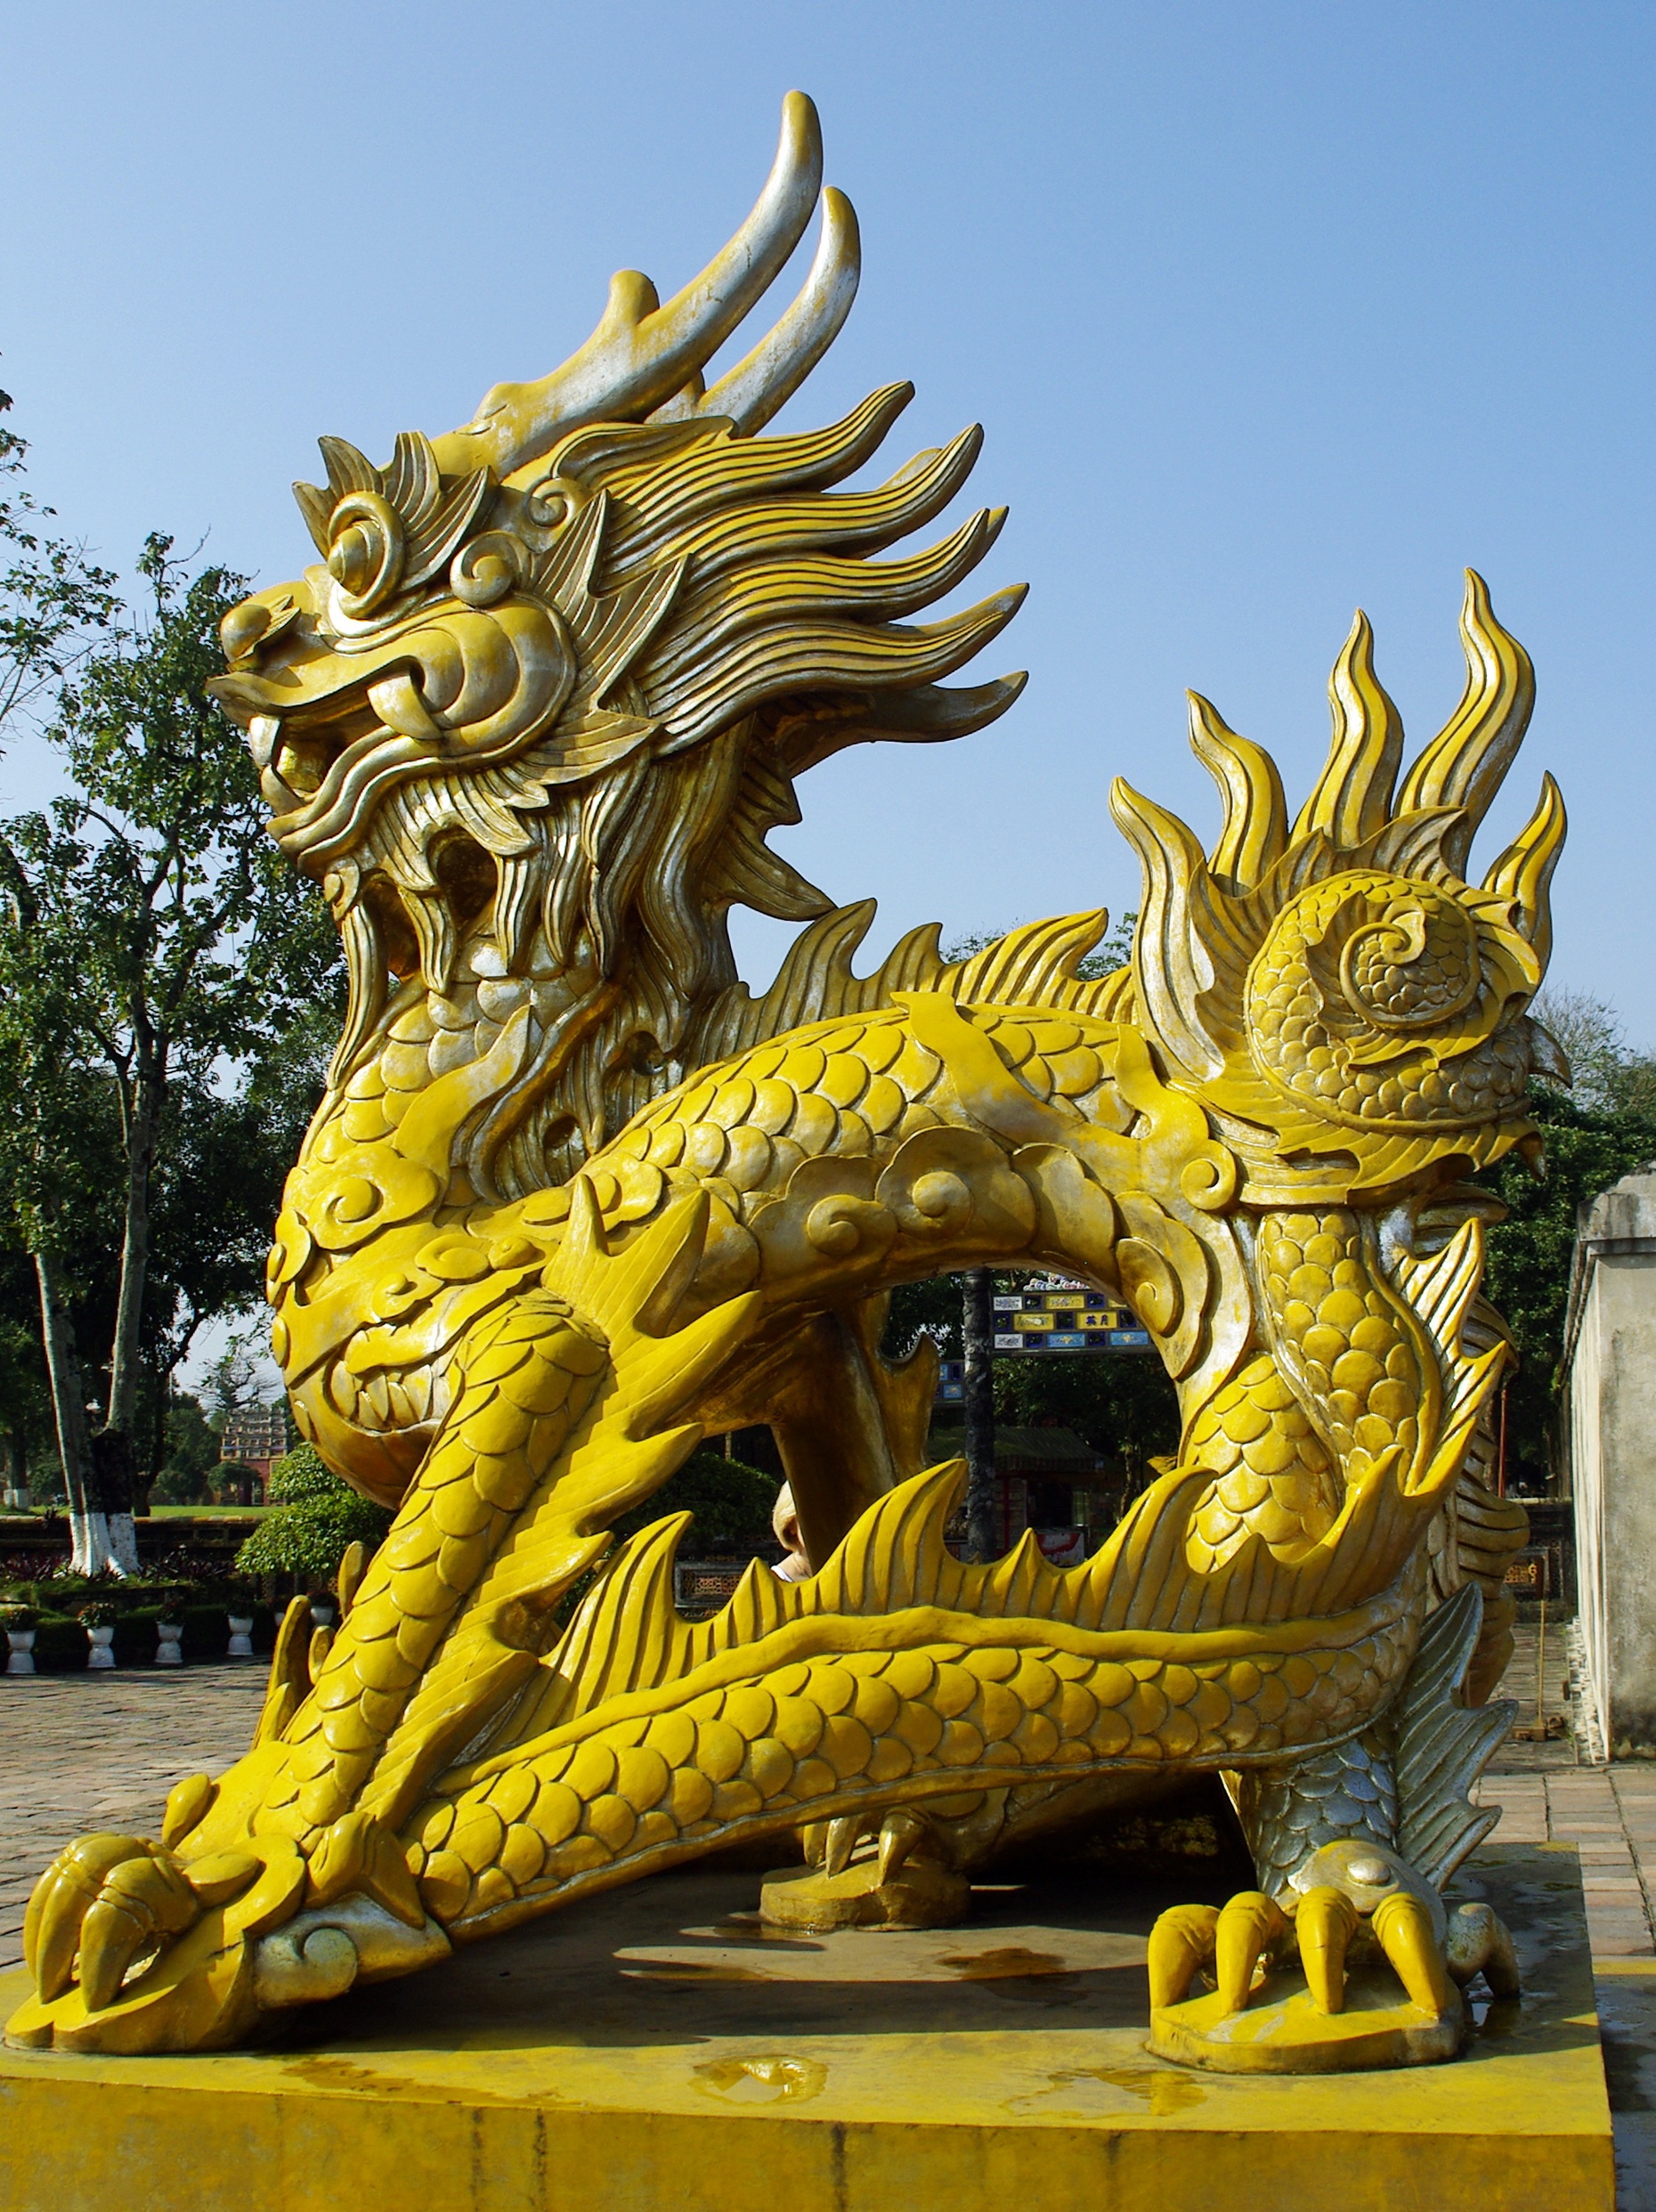
monument, statue, place of worship, viet nam, sculpture, art, temple, dragon, carving, wat, mythology, citadel, hindu temple, ancient history, booed, yellow dragon